East India Squadron

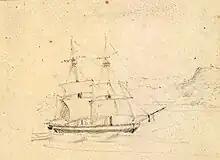
"A sketch of USS Peacock during the Wilkes Expedition in 1838."

Shortly before Senator Levi Woodbury of New Hampshire became secretary of the Navy in 1831, Edmund Roberts had sent him a letter detailing the neglected state of Far Eastern commerce and whaling. Near the end of that year, American pepper trader "Friendship" returned to her home port of Salem, to report that Sumatran pirates had killed the first officer and two crewmen, and plundered the cargo. In response to public outcry, President Andrew Jackson dispatched the "Potomac" on the first of what were to be two punitive expeditions to Sumatra. The sloop-of-war "Peacock" was also dispatched, and, on the recommendation of Woodbury, carried Roberts as envoy to Cochin-China, Siam and Muscat, to negotiate treaties to place American commerce on a surer basis, and on an equality with that of the most favored nations. Roberts succeeded with Siam and Muscat. "Peacock" returned in 1835–37 with Dr. W. S. W. Ruschenberger bearing ratifications of those treaties. "Peacock", which in 1828 had been broken down and rebuilt as an exploration vessel, joined the United States Exploring Expedition in 1838. East India Squadron "Columbia" and "John Adams" had also joined the circumnavigating Expedition, and, without having to detour, executed the Second Sumatran Expedition.